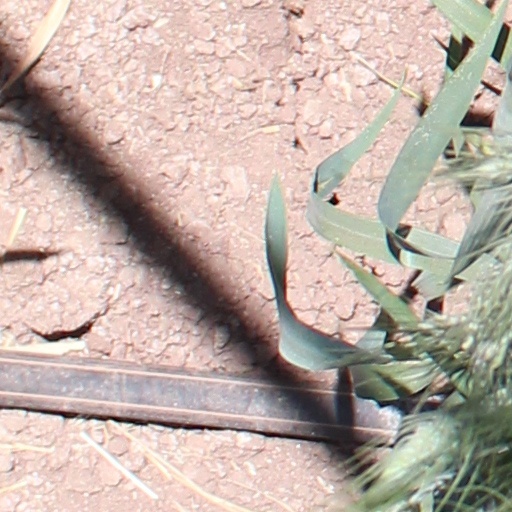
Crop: wheat